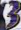
Number: 3